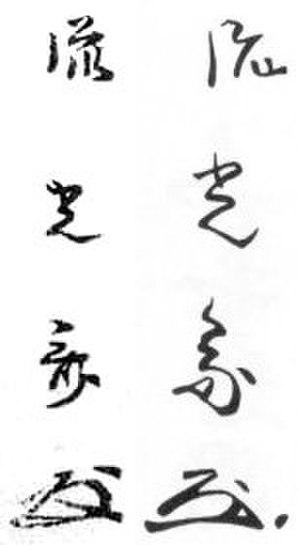
Ryūkōsai Jokei est un peintre, illustrateur et dessinateur d'estampes sur bois du style ukiyo-e originaire d'Osaka, actif de 1777 à 1809 environ. Il est élève de Shitomi Kangetsu, lui-même fils et élève de Tsukioka Settei. Ryūkōsai est sinon le fondateur du moins un des fondateurs de l'école d'Osaka de ukiyo-e. Il est surtout connu pour ses portraits acérés d'acteurs. Ses impressions sont le plus souvent au format hosoban.